Meyerhofer Cobblestone House

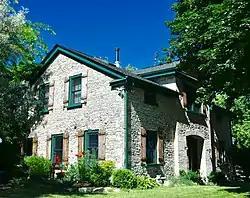

The Meyerhofer Cobblestone House is located in Lake Geneva, Wisconsin.